Ubaldo Jiménez

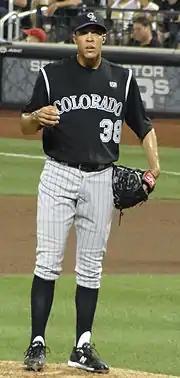
Jiménez with the Colorado Rockies in 2010

Jiménez pitched for the Dominican Republic during the 2009 World Baseball Classic. On March 10, he set a single-start strikeout record, fanning 10 of the 13 batters he faced during his 65-pitch, four-inning performance in Round One against the Netherlands.